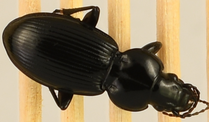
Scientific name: Cyclotrachelus sodalis
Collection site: University of Kansas Field Station NEON (UKFS), plot UKFS_002